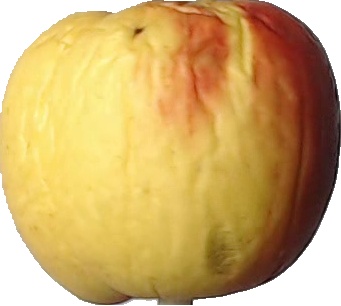
Label: apple_red_yellow_1